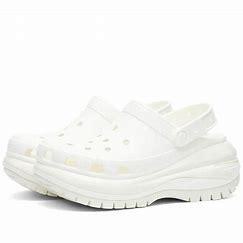
Brand: Crocs
Model: 100